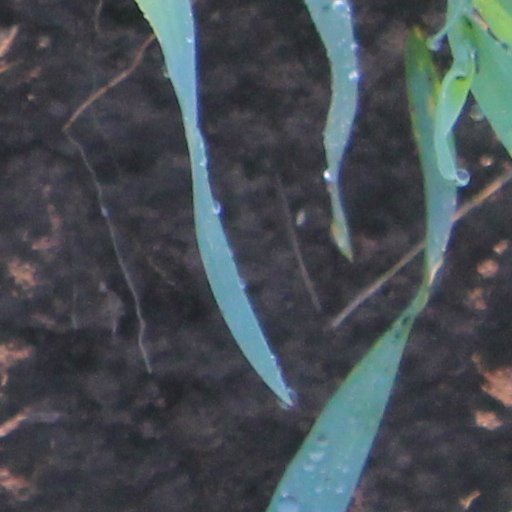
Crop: wheat